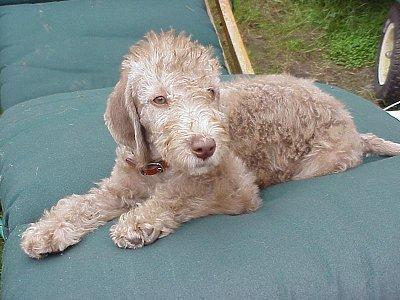
Bedlington_terrier